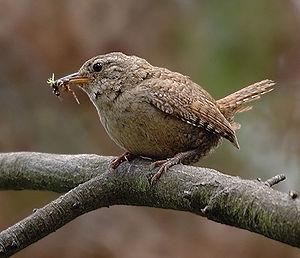
Le Troglodyte mignon est une espèce de passereaux de la famille des Troglodytidae présente dans la quasi-totalité de l'Europe. Il est de très petite taille et d'une grande vivacité.
Le Site de Grand Intérêt Biologique des Viviers, plus connu sous le nom de Terril des Viviers est un ancien site de charbonnage s'étendant à l'est de Gilly, section de la ville de Charleroi.